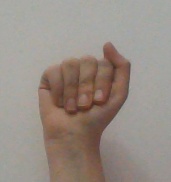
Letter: saad